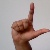
The image shows a hand gesture representing the letter 'L' in Indian Sign Language.